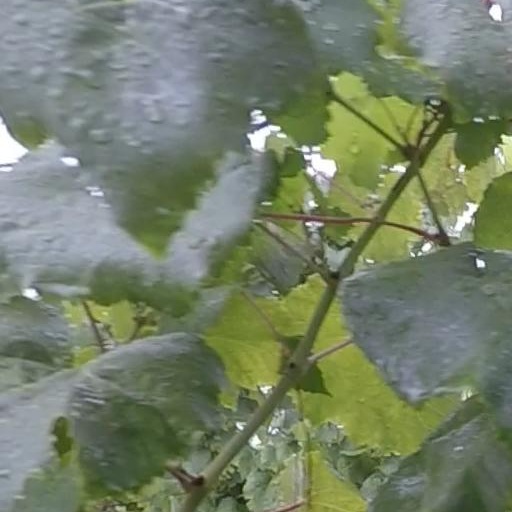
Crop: grape